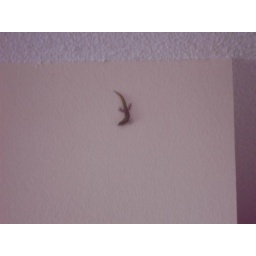
These cute little guys live in and around houses and eat bugs. I could use a few.